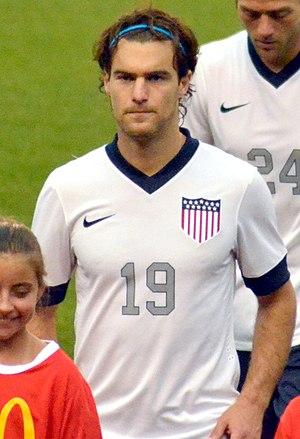
Graham Zusi, né le 18 août 1986 à Longwood, est un footballeur international américain qui évolue au poste de milieu de terrain avec le Sporting de Kansas City en MLS.